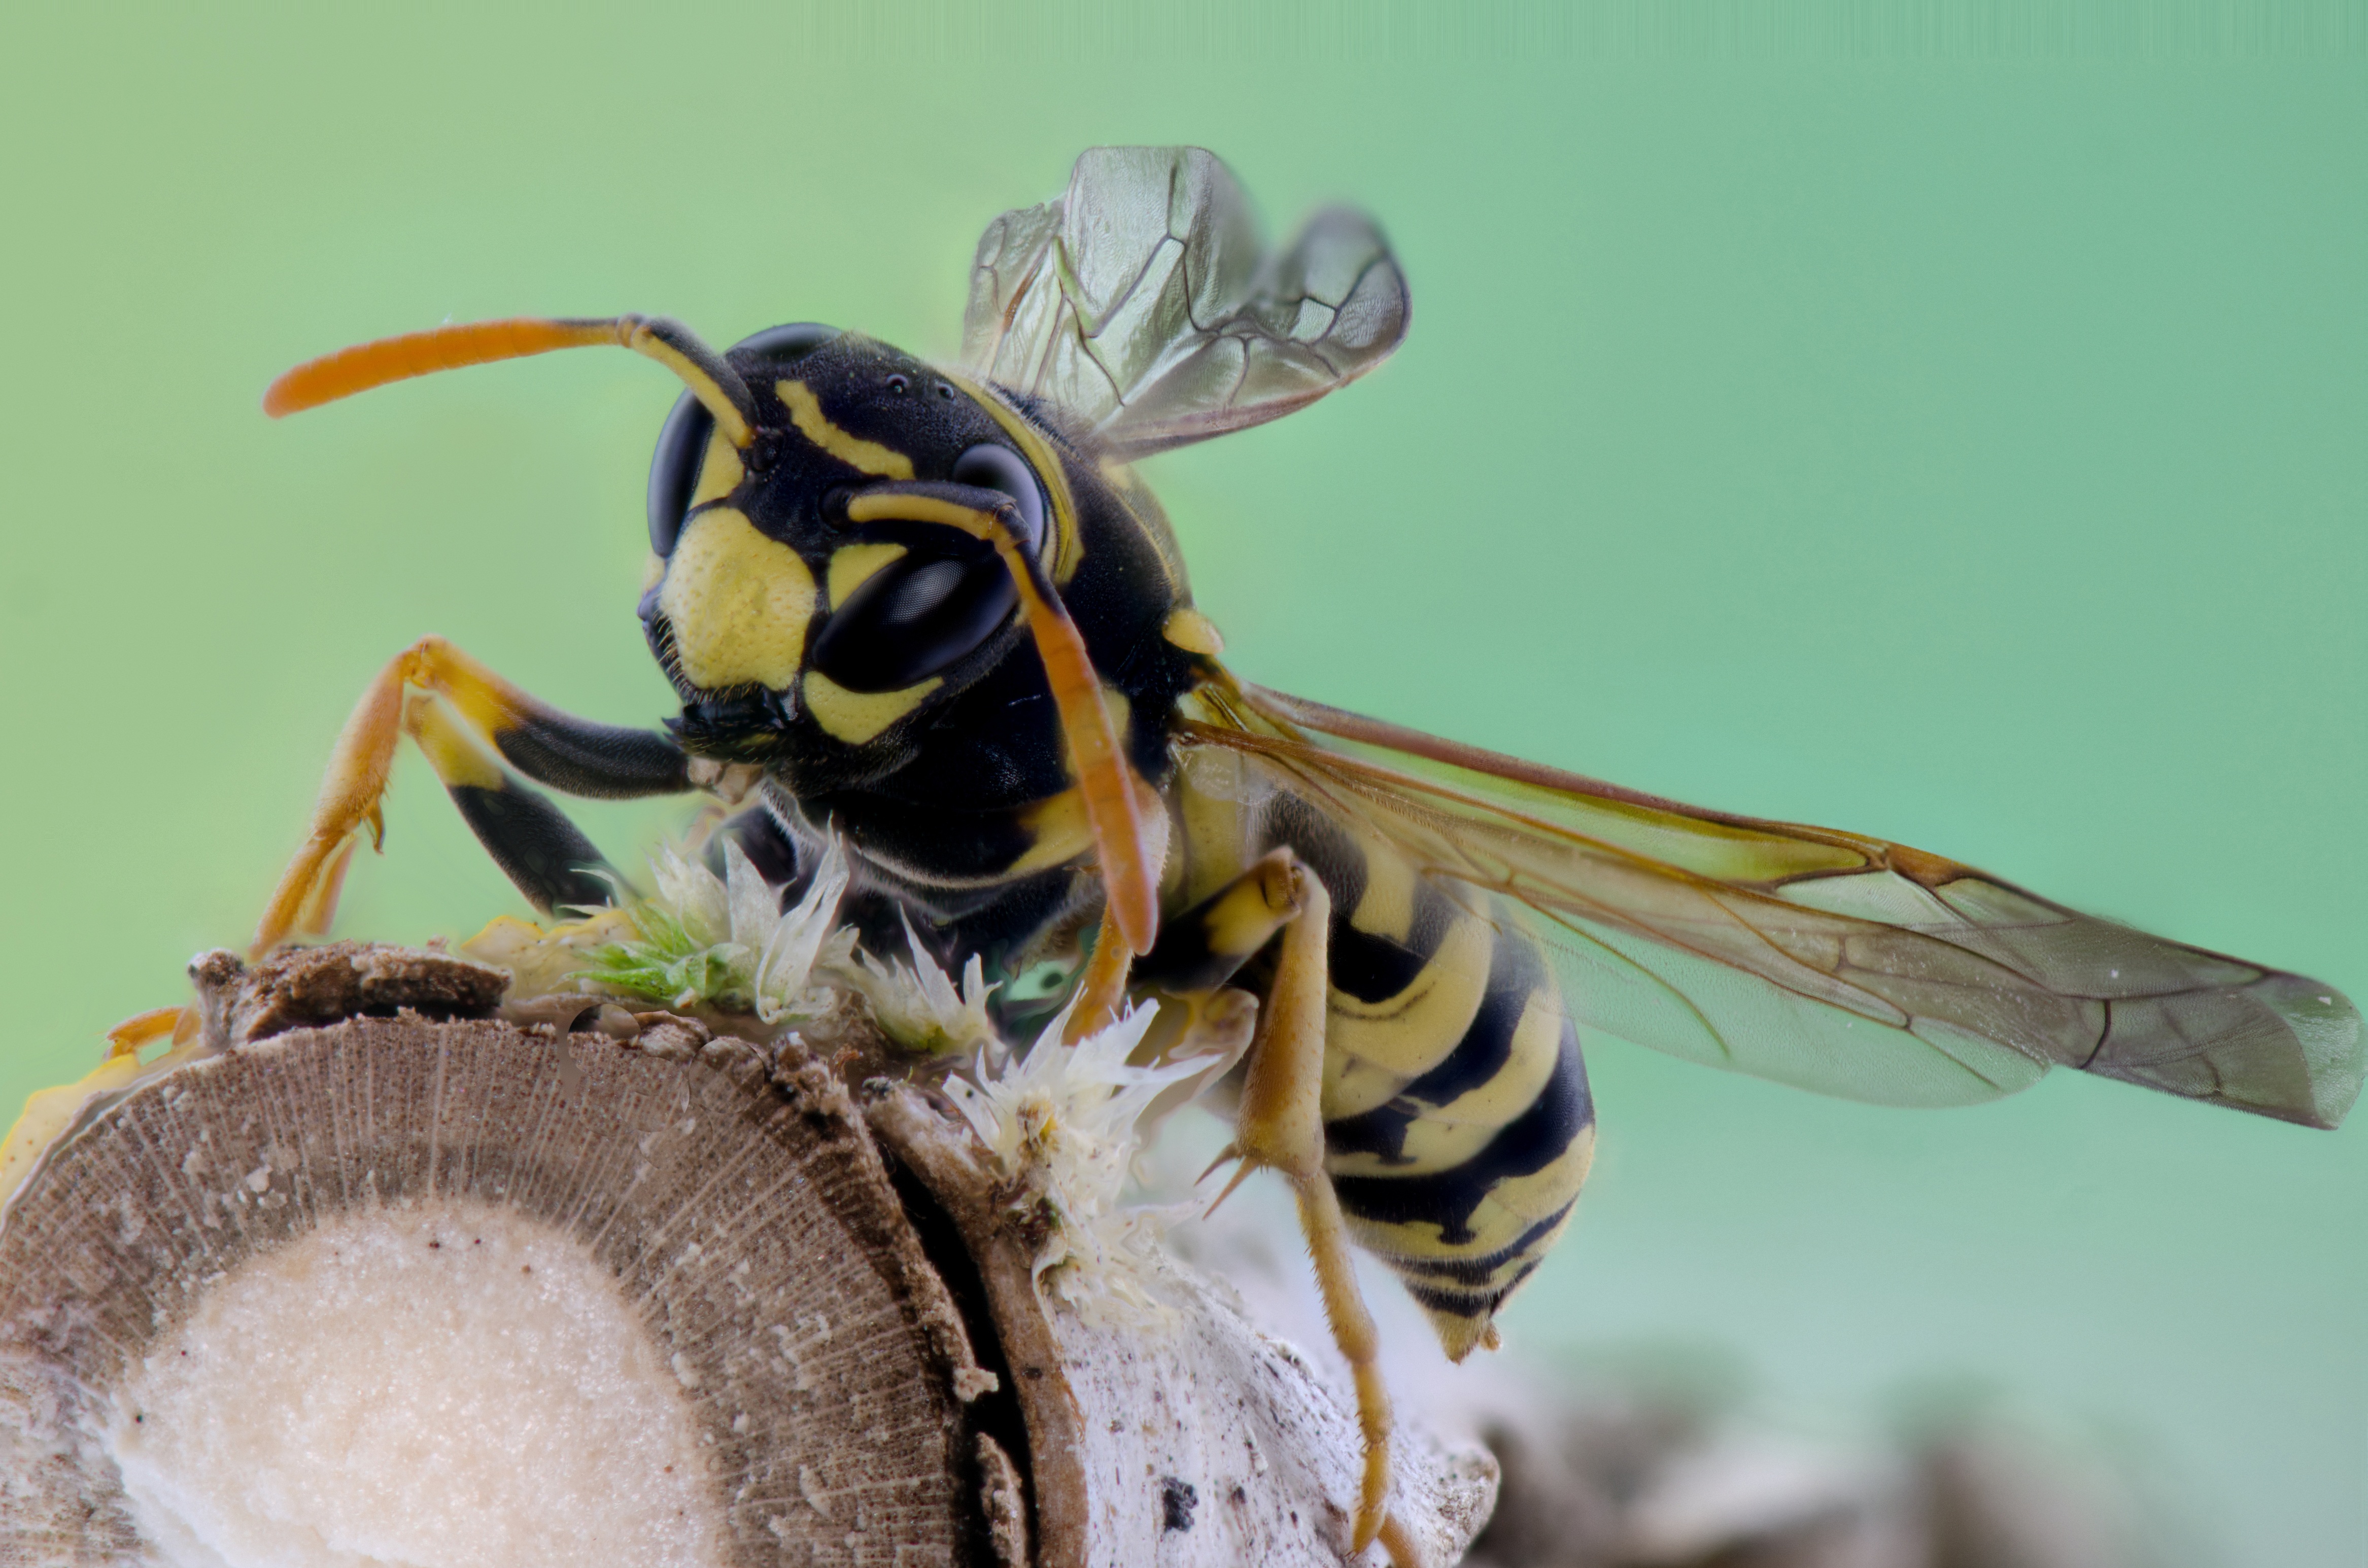
photography, flower, insect, macro, fauna, invertebrate, close up, bee, hornet, wasp, pest, macro photography, arthropod, honey bee, membrane winged insect